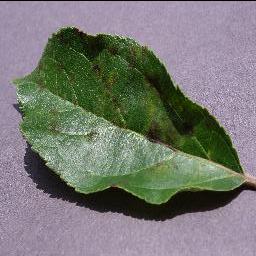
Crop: apple
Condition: scab